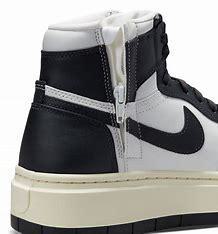
Brand: Jordan
Model: 1 Elevate